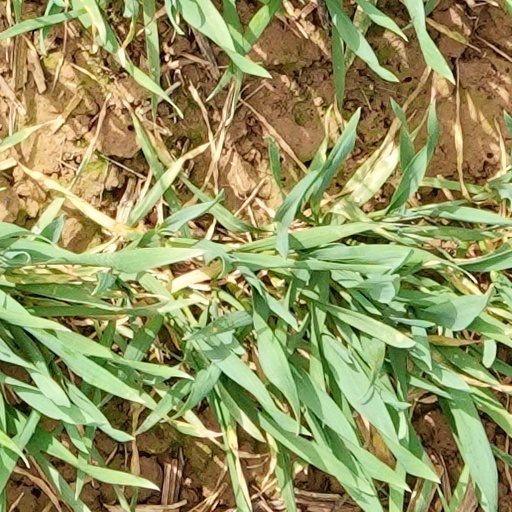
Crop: wheat